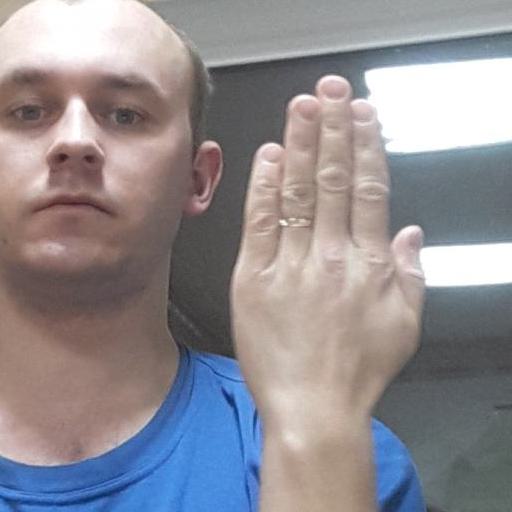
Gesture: stop_inverted